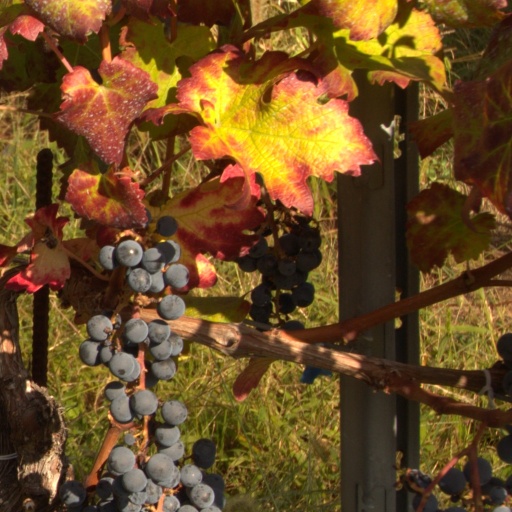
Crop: grape